St. Francis Xavier Church (Missoula, Montana)

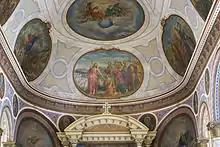
St. Francis Church interior north ceiling

Built in 1892, St. Francis Xavier is one of the tallest churches in Montana, and the tallest in the city of Missoula, and in Missoula County.